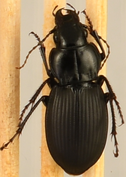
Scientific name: Cyclotrachelus torvus
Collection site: Northern Great Plains Research Laboratory NEON (NOGP), plot NOGP_012